Conquest of the Khanate of Sibir

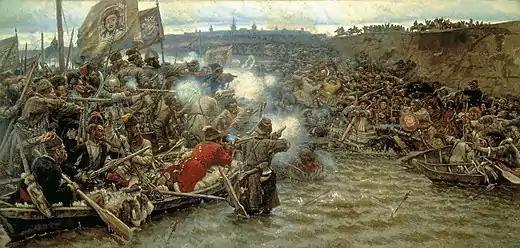
"Yermak's conquest of Siberia", a painting by Russian artist Vasily Surikov

Ermak left Perm probably in the summer of 1581. (Fisher has him start in September 1579 and take Sibir in October 1581. Lincoln has Ermak leave on 1 September 1582, and conquer Sibir three months later. Naumov says that late twentieth century historians established 1582 as the starting date, but this leaves little time for boatbuilding on the Tura if Sibir was captured in 1582, a date which Naumov accepts.) He sailed south down the Chusovaya River. When the river grew shallow and the weather turned cold he built winter quarters in the mountains. Here he raided the local Mansi, news of which provoked native opposition later on. In the spring he crossed the Urals to the Barancha River (according to Lantzeff, but the Barancha is somewhat north of the latitude of Perm). He built rafts, sailed down the river, and converted the rafts to boats when the river grew deep enough. Entering the Tura River he sailed downstream (southeast) and defeated a native prince named Epancha at the later site of Turinsk. (Naumov has Ivan Koltso and 300 men, probably Stroganov's 300, join Ermak at this point, but other sources do not mention this). Continuing down the Tura, he captured Tyumen (according to the Remizov chronicle, but Bakhruskin thinks that the fort here had been abandoned). On reaching the Tobol River they defeated a native force, sailed downstream (north) and later won two other battles before reaching the mouth of the Tavda River. Twenty miles below the Tavda they fought another battle and then captured a native village where they rested for a month.